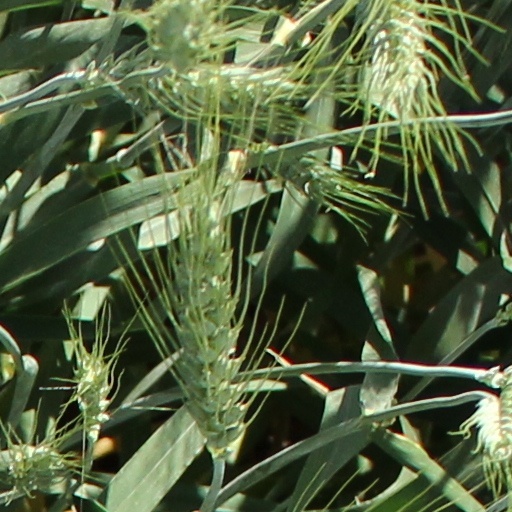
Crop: wheat